Taierzhuang Road station

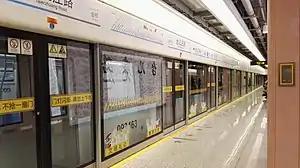
Station platform

Taierzhuang Road is a station on Line 9 of the Shanghai Metro. The station is located on Middle Yanggao Road at Tai'erzhuang Road, between and . It began passenger trial operation with the rest of phase 3 of Line 9, an easterly extension with 9 new stations, on December 30, 2017.